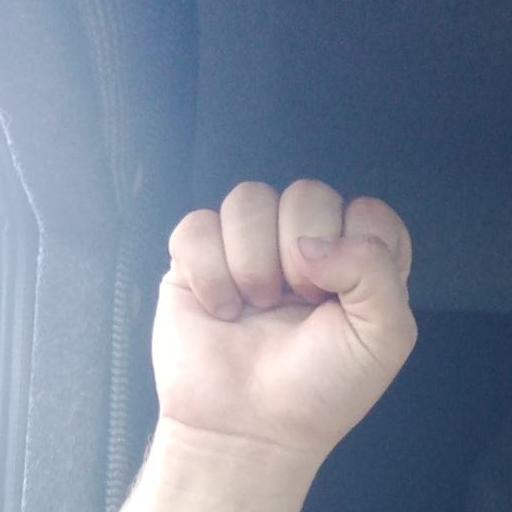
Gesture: fist